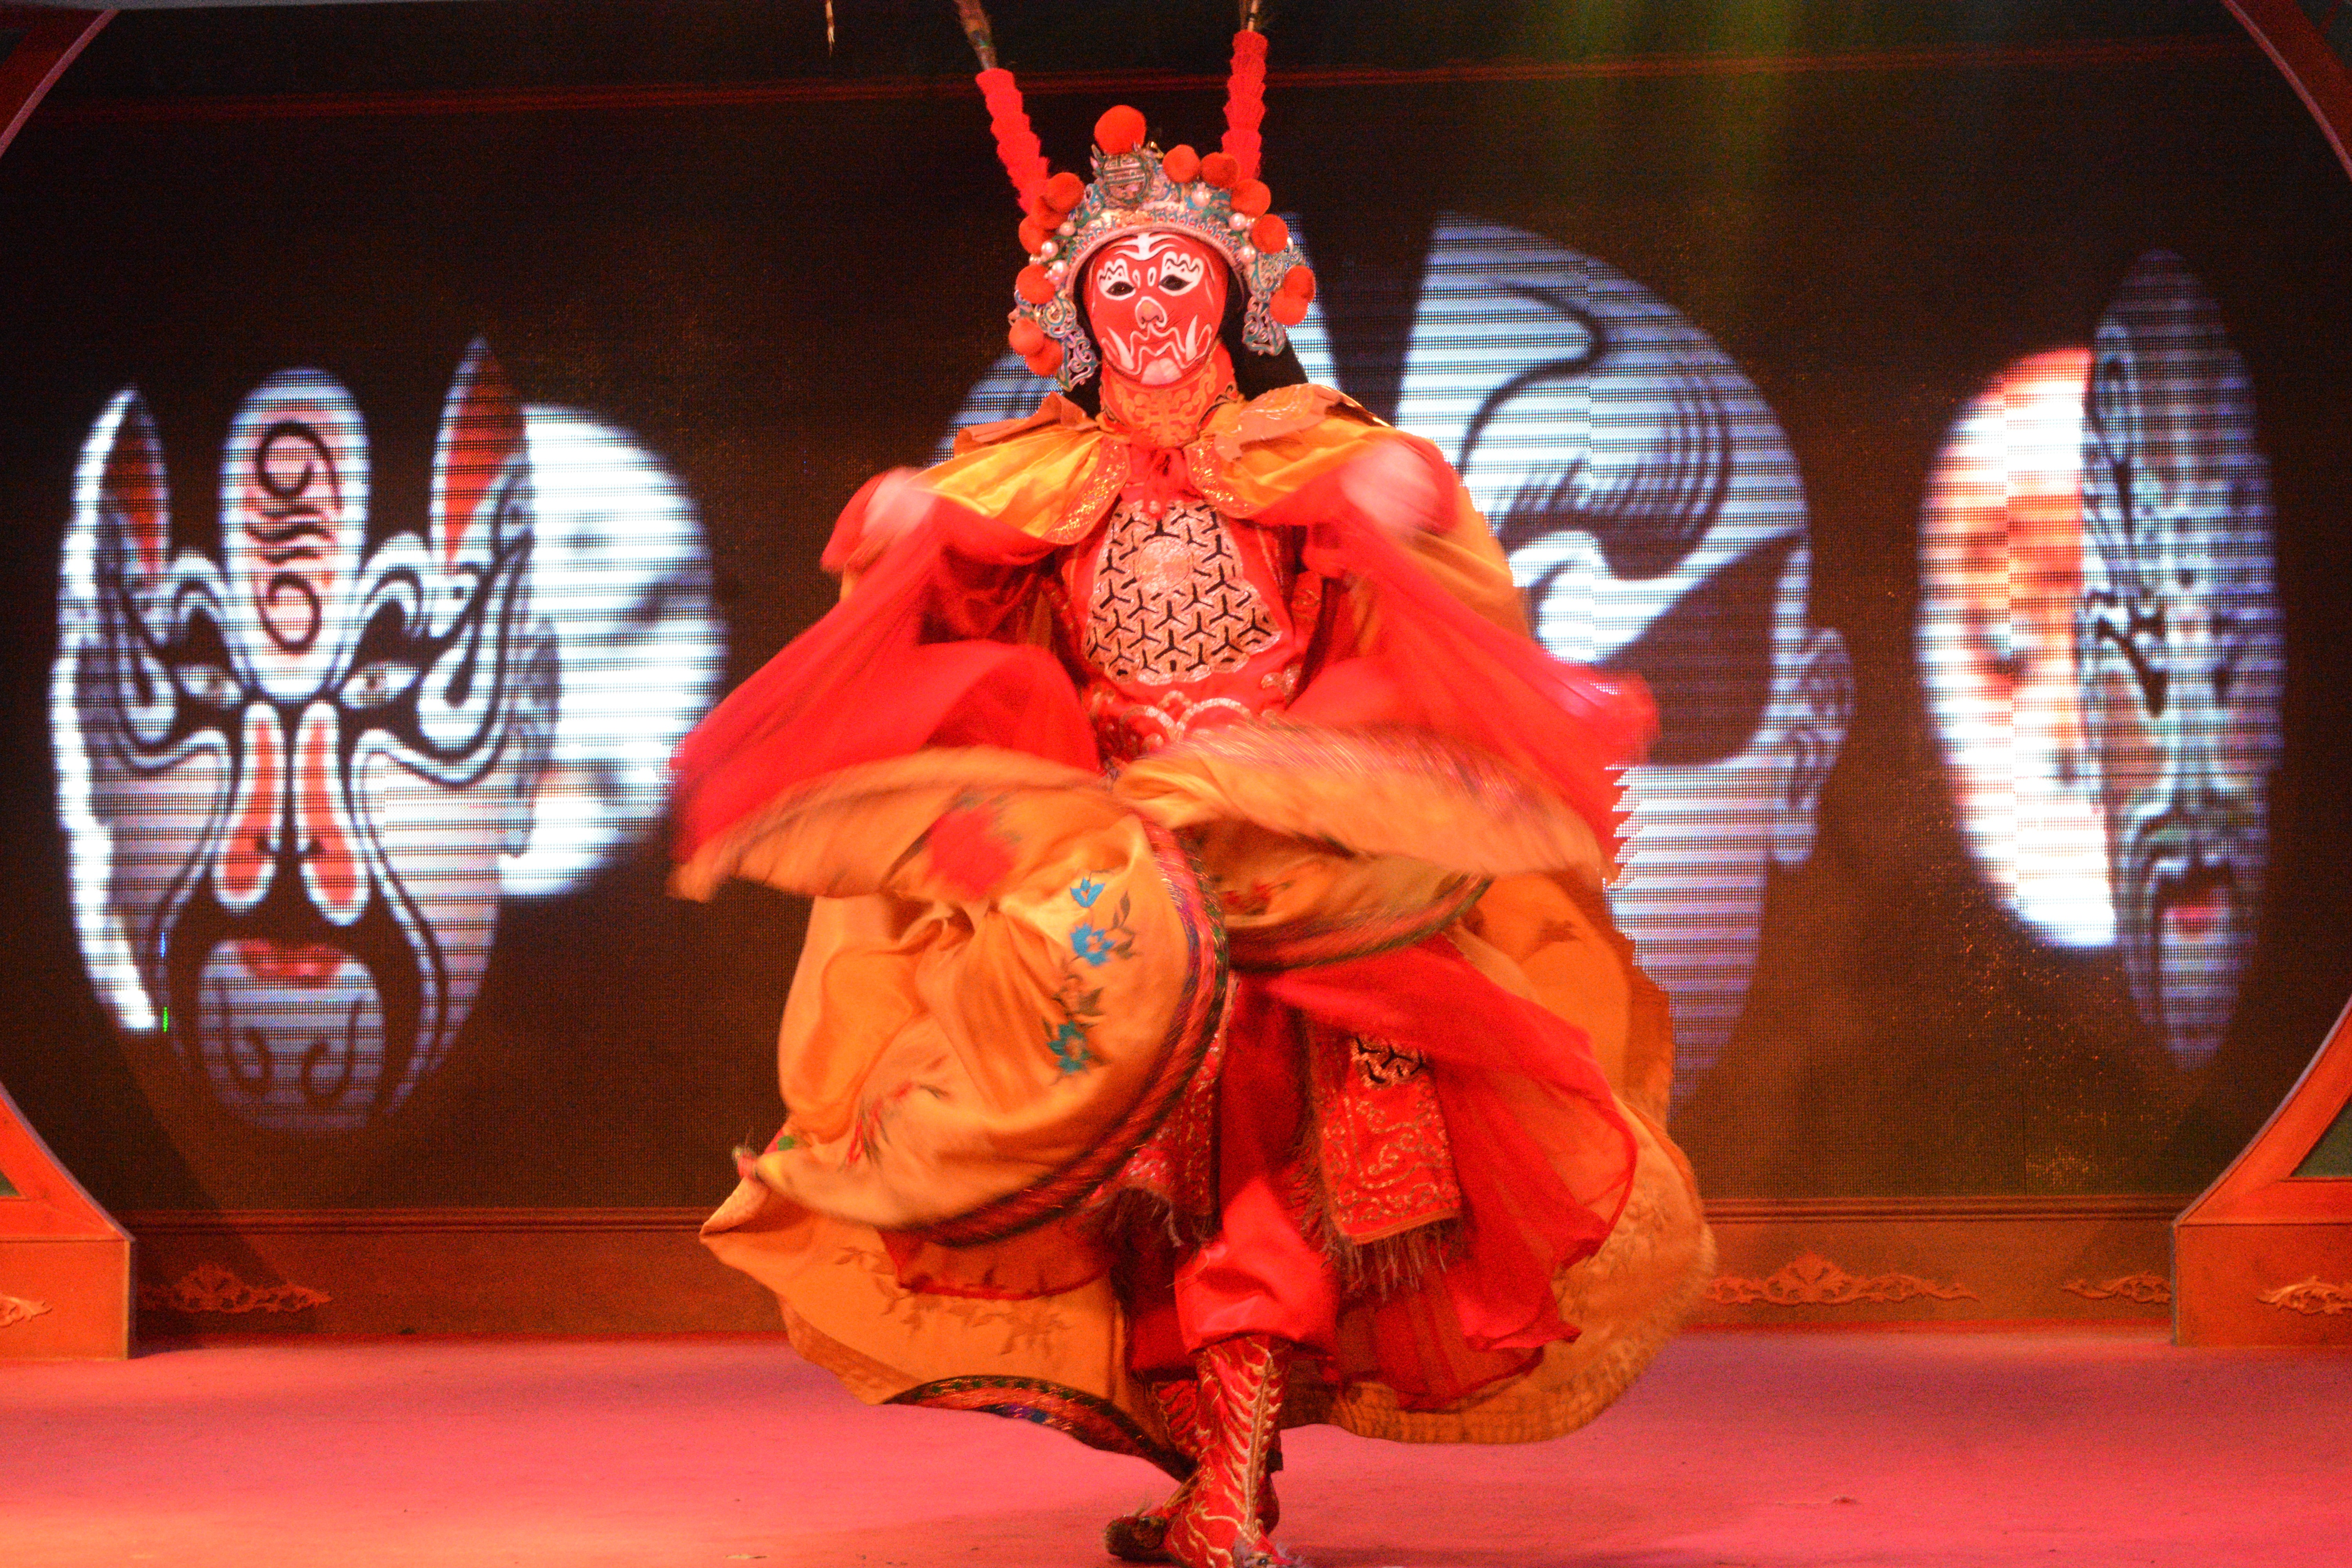
performance art, performance, event, entertainment, performing arts, musical theatre